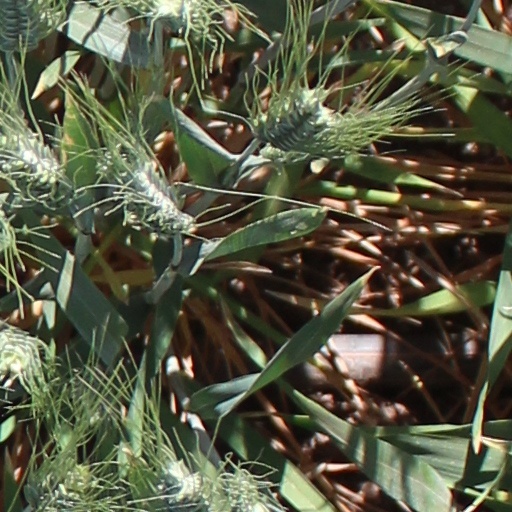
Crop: wheat